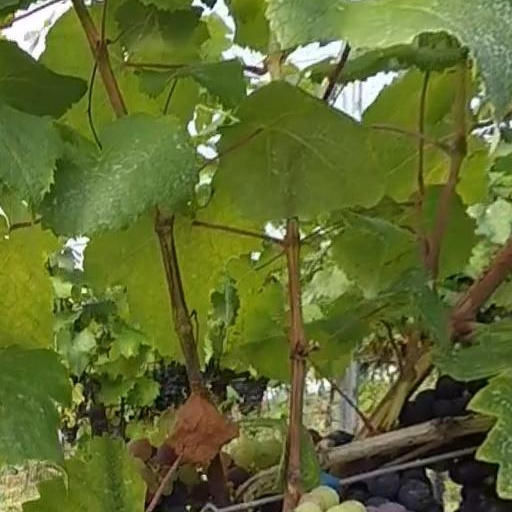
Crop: grape